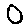
Label: 0